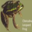
Label: frog